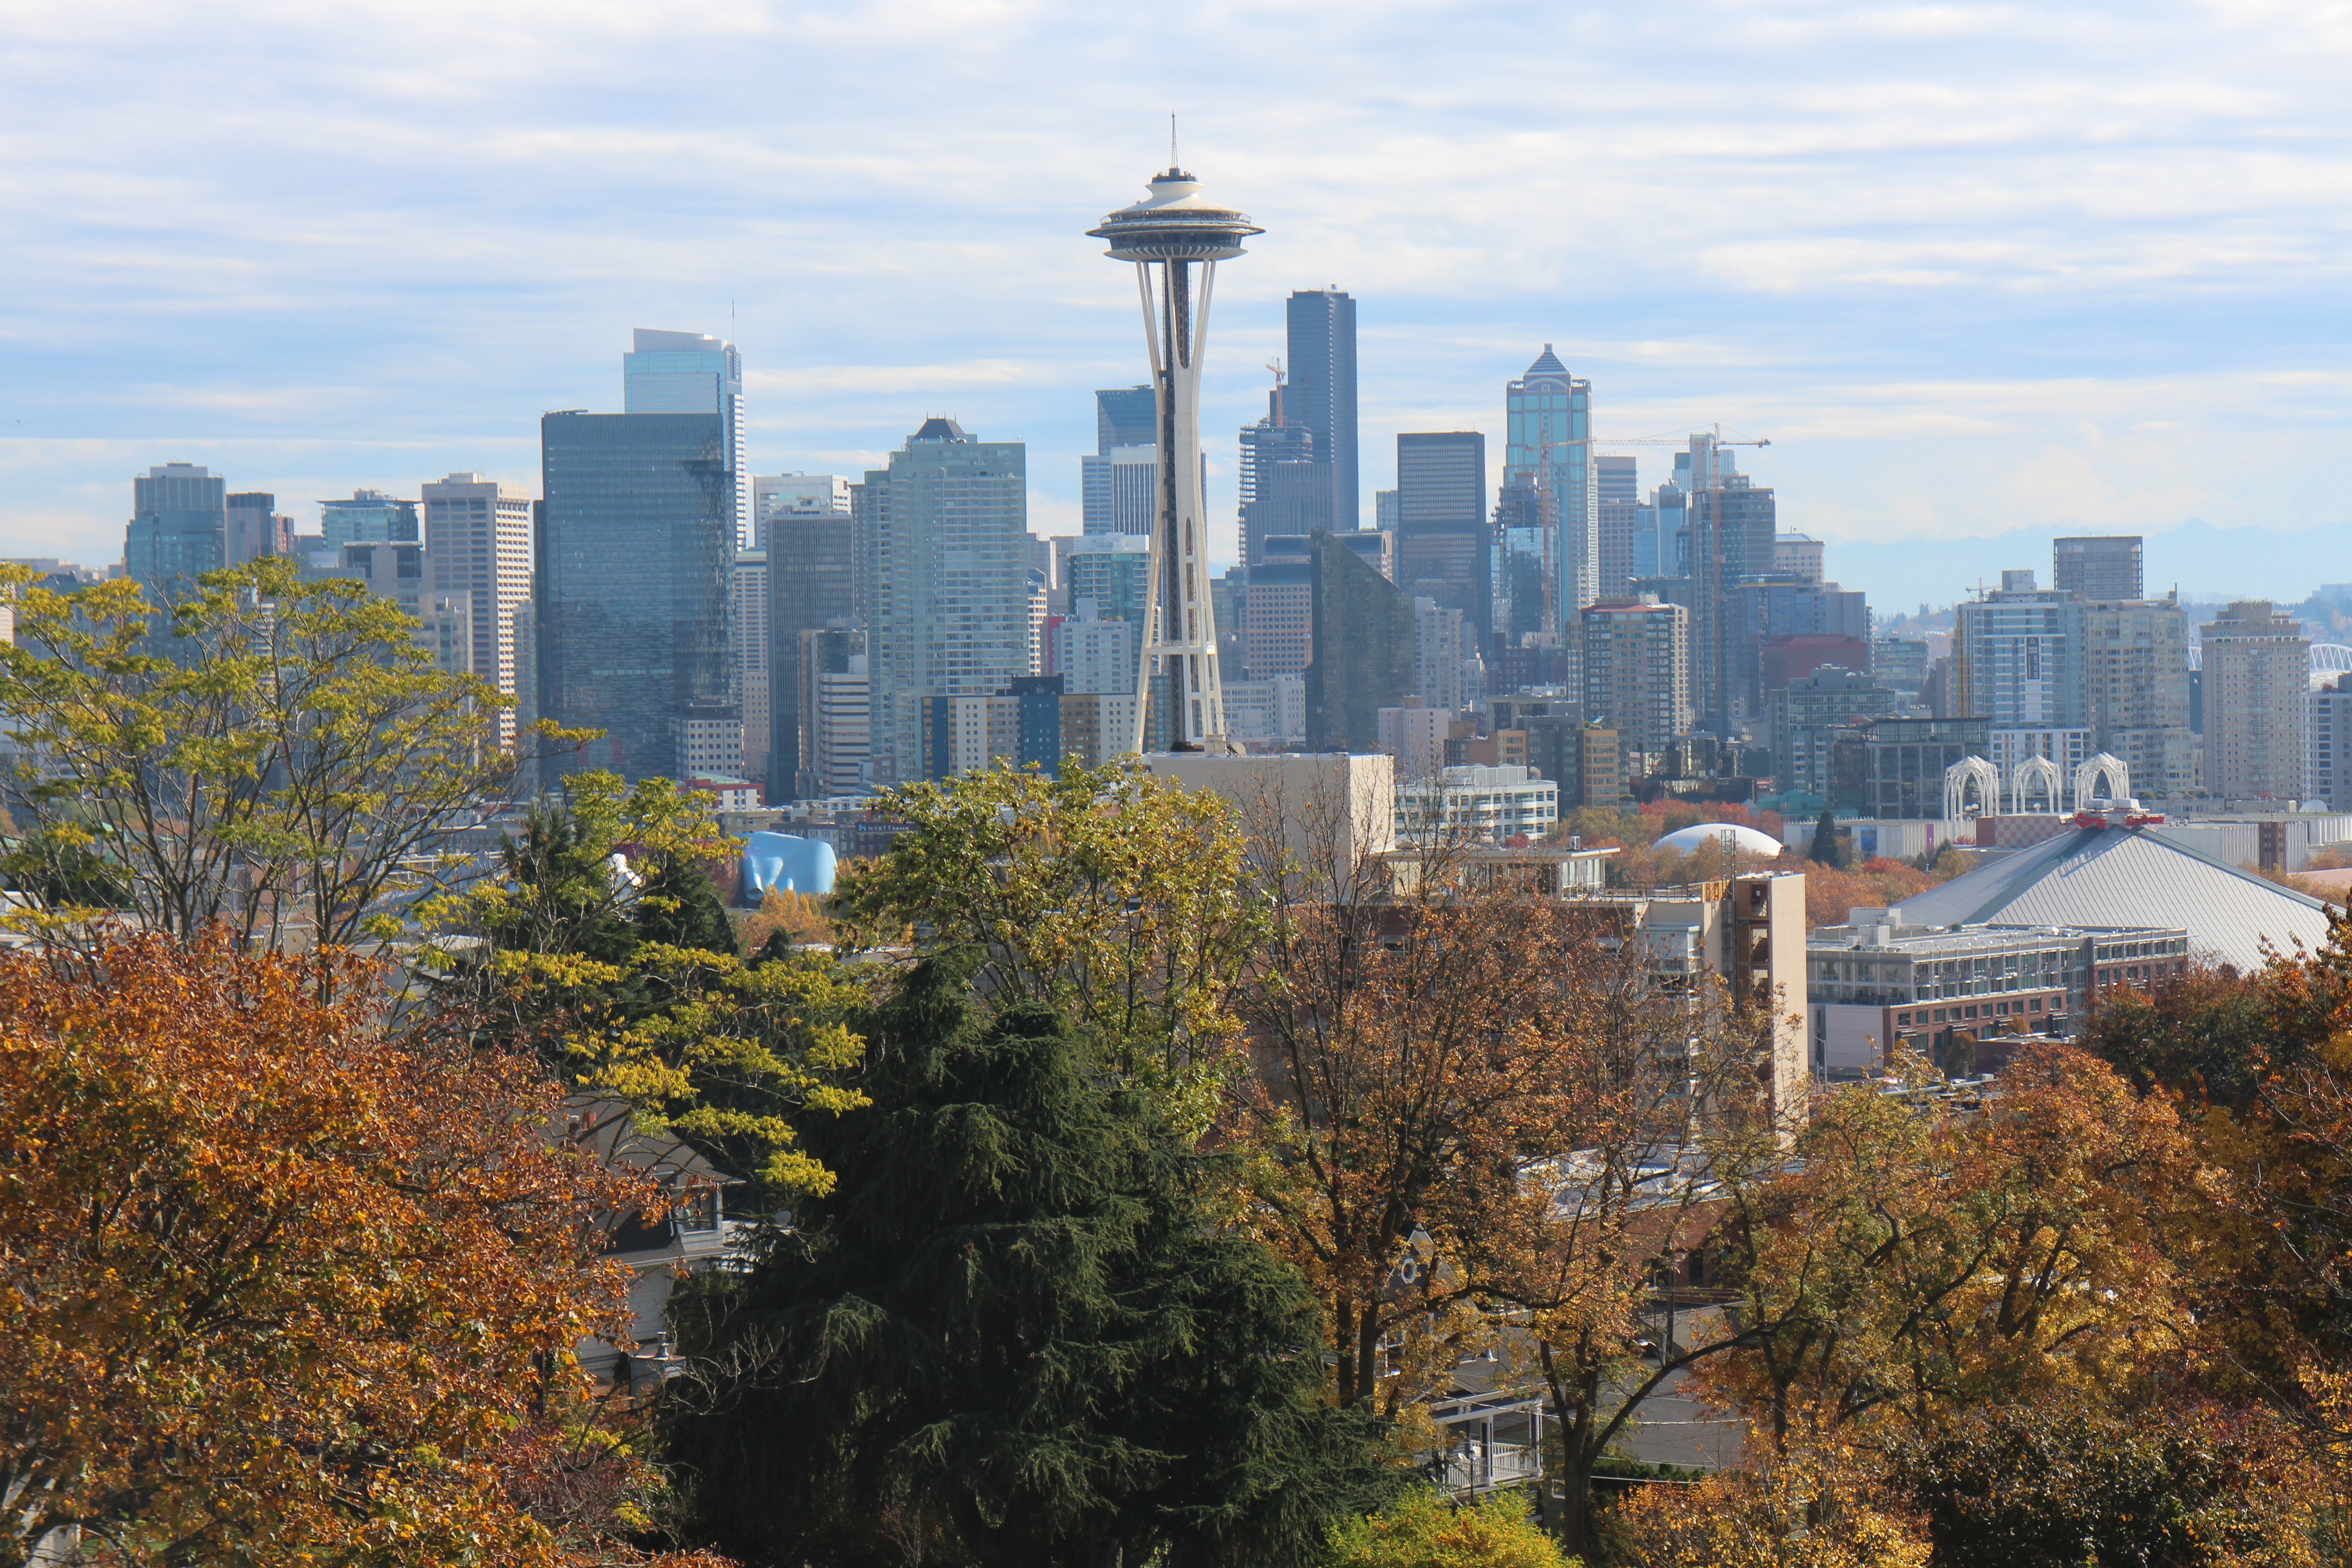
tree, horizon, architecture, skyline, flower, city, skyscraper, cityscape, downtown, autumn, park, landmark, season, tower block, space needle, seattle, metropolis, for from, turisattraktion, urban area, geographical feature, human settlement, metropolitan area